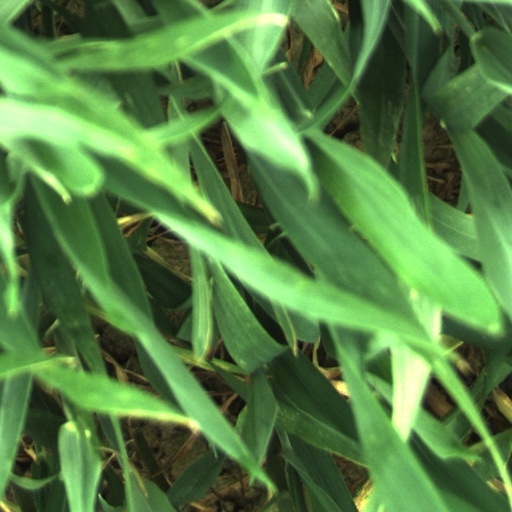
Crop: wheat